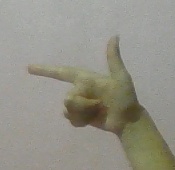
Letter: yaa